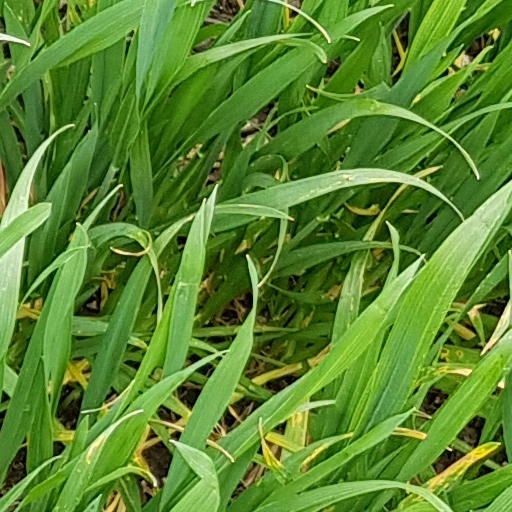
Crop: wheat